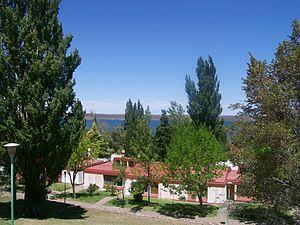
Villa El Chocón est une ville d'Argentine située au sud-est de la province de Neuquén, dans le département de Confluencia.